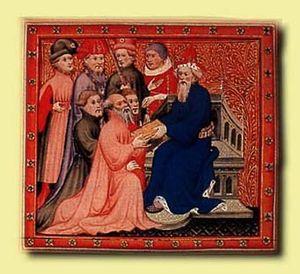
Le Devisement du monde, que l'on trouve aussi sous d'autres titres comme Le Livre des merveilles ou Le Livre de Marco Polo, retrace les aventures de l’explorateur marchand vénitien Marco Polo qui est allé jusqu'en Chine, a vécu à la cour du grand Kubilai Khan et en est revenu en 1295. L'ouvrage est écrit en 1298 sous la dictée de Marco Polo par Rustichello de Pise, écrivain italien de langue franco-vénitienne. Les deux étaient emprisonnés à Gênes, capturés à l'issue de différentes batailles entre leurs Républiques.
Kubilai Khan, Koubilaï Khan ou Kūbilaï Khān, né le 23 septembre 1215 et mort le 18 février 1294, est un khagan mongol puis un empereur de Chine de la dynastie Yuan qu'il fonda.